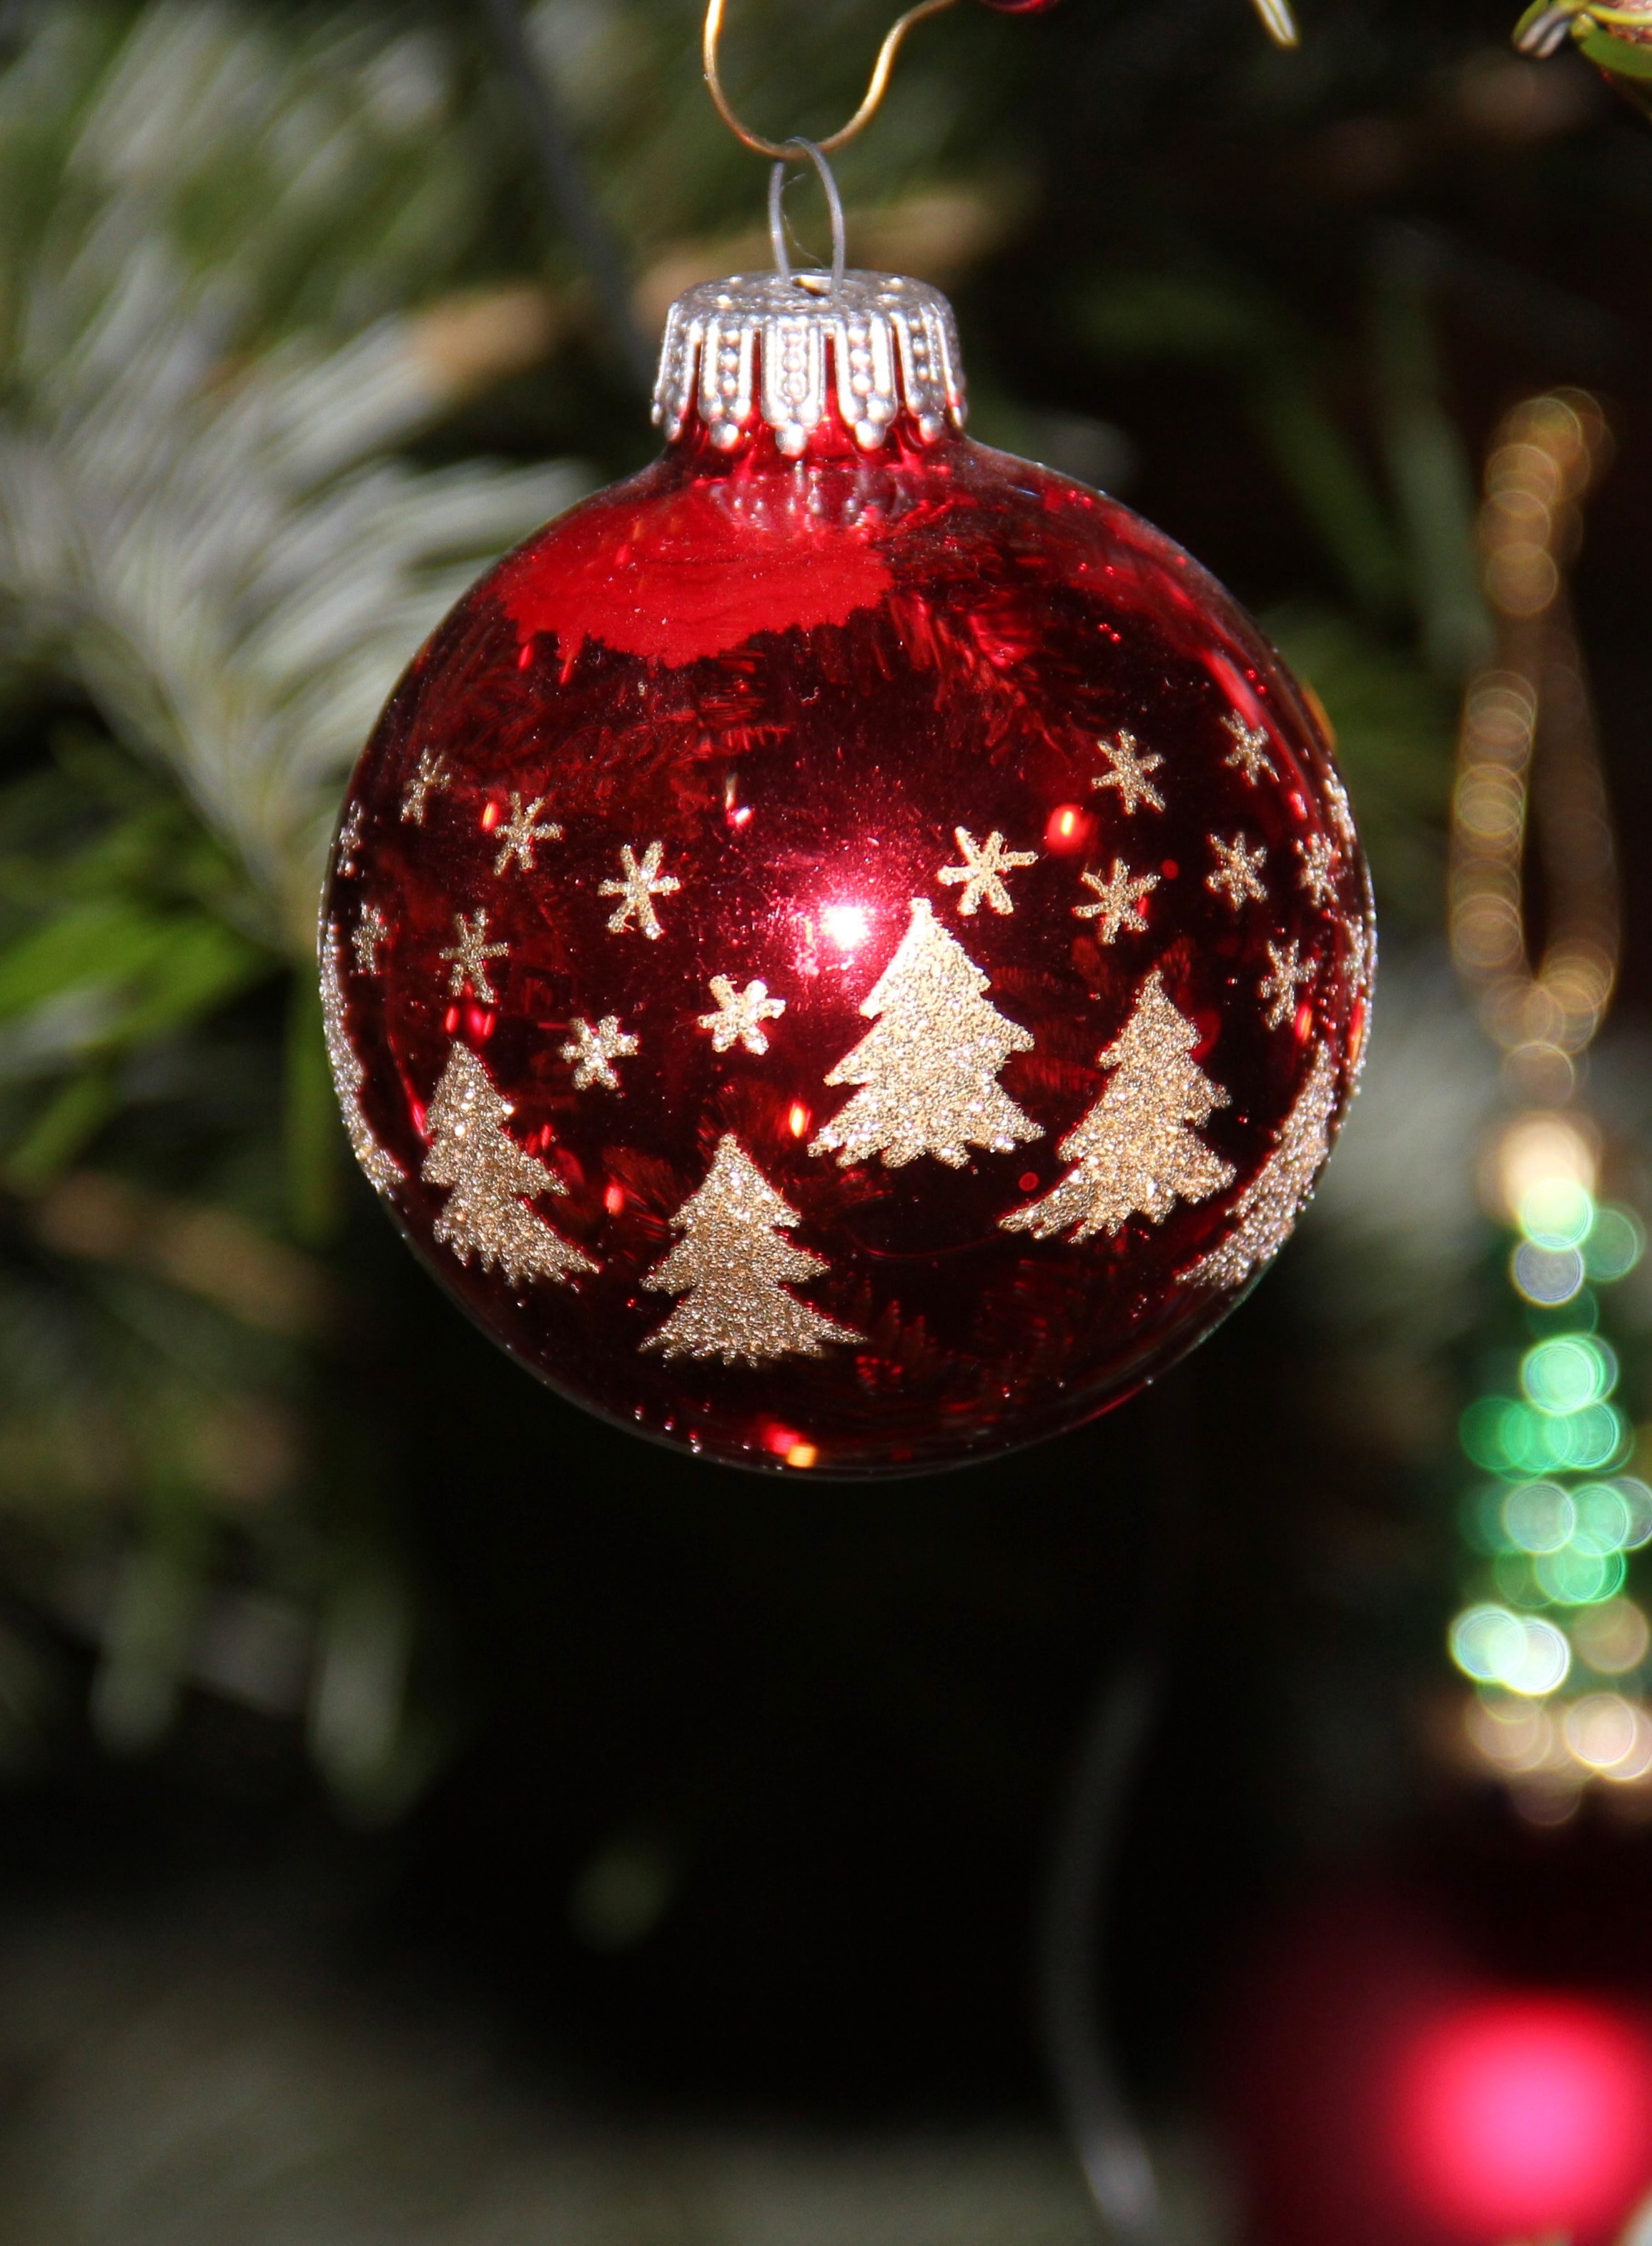
branch, red, holiday, christmas, lighting, decor, christmas tree, christmas ornament, christmas decoration, christmas time, christmas bauble, christmas decorations, weihnachtsbaumschmuck, christmas ornaments, tree decorations, fir ball, red christmas tree ball